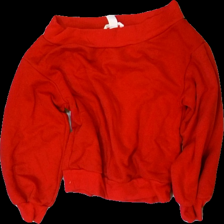
View: front
Type: Sweater
Category: Ladies
Brand: H&M
Colors: Red
Material: 55% cotton, 45% polyester
Cut: Regular, C-collar
Size: XS
Season: All
Stains: Minor
Price range: 50-100
Recommended usage: Export